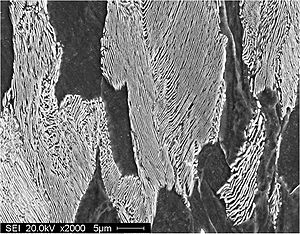
Perlit
Perlit forstørret 2.000 gange
Perlit er en legering mellem jern og kulstof. Den består af ferritkorn med bladformede, lagdelte strukturer af cementit. Kornene får derved ved en speciel ætsning et perlemorsagtigt udseende, der har givet forbindelsen navn.